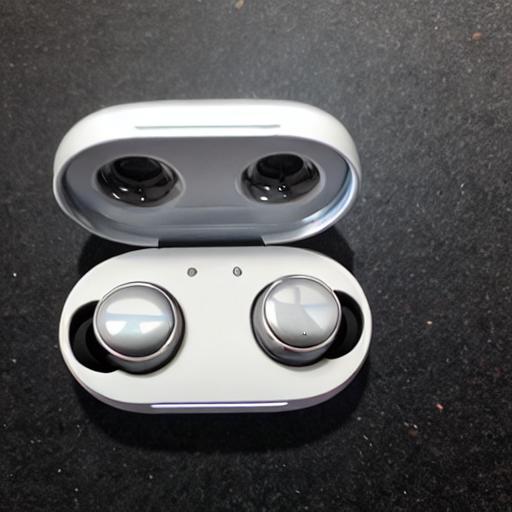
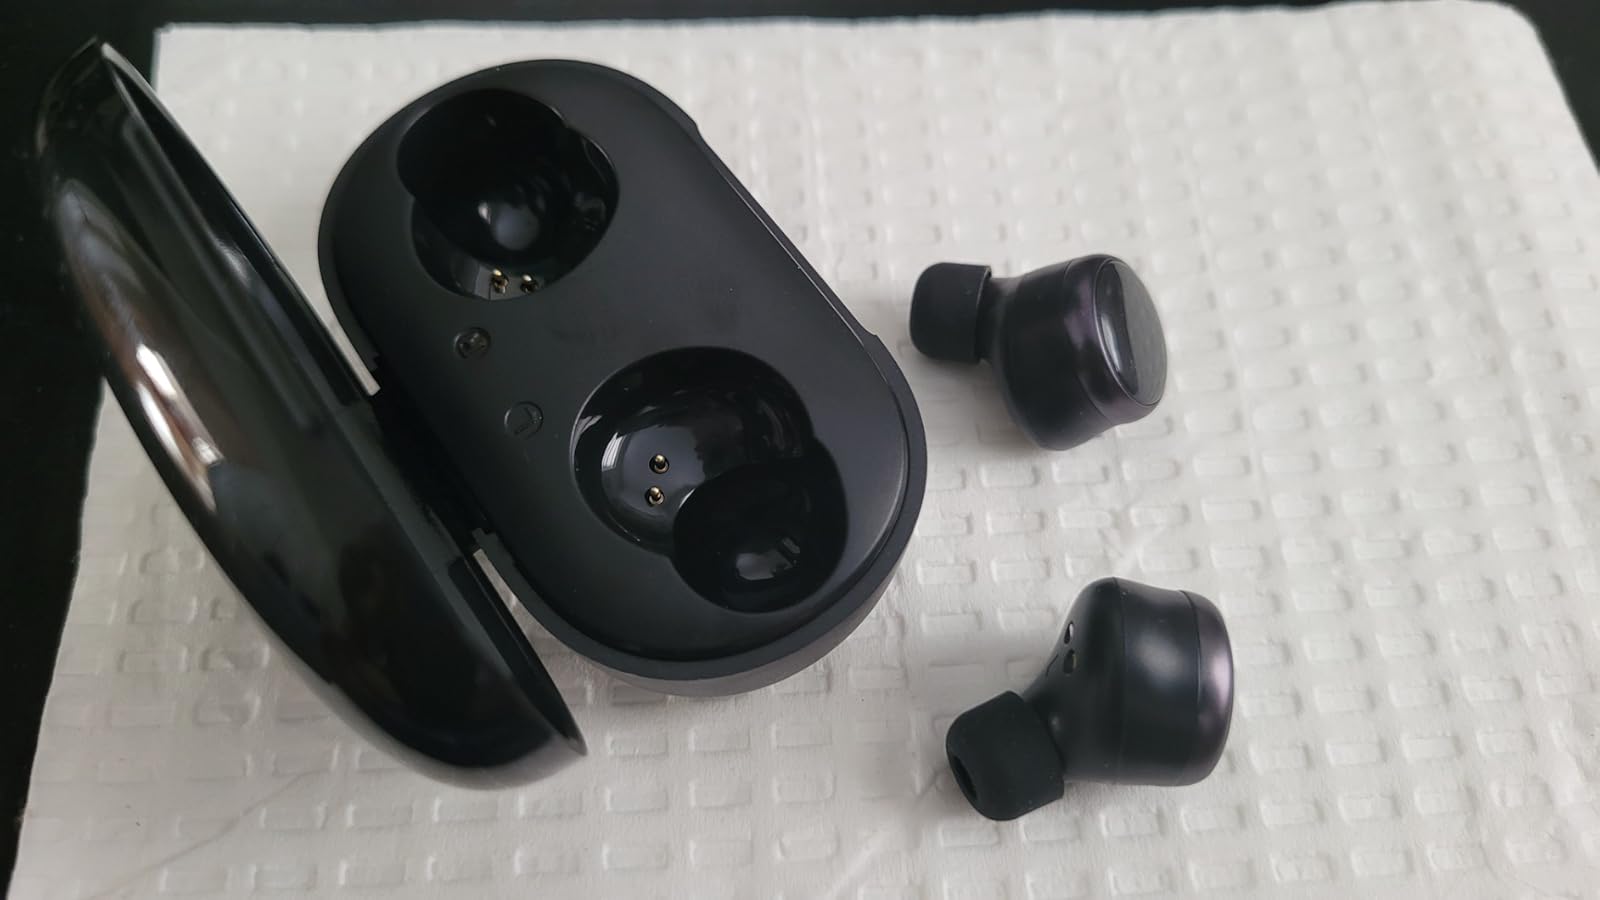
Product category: earbuds
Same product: no